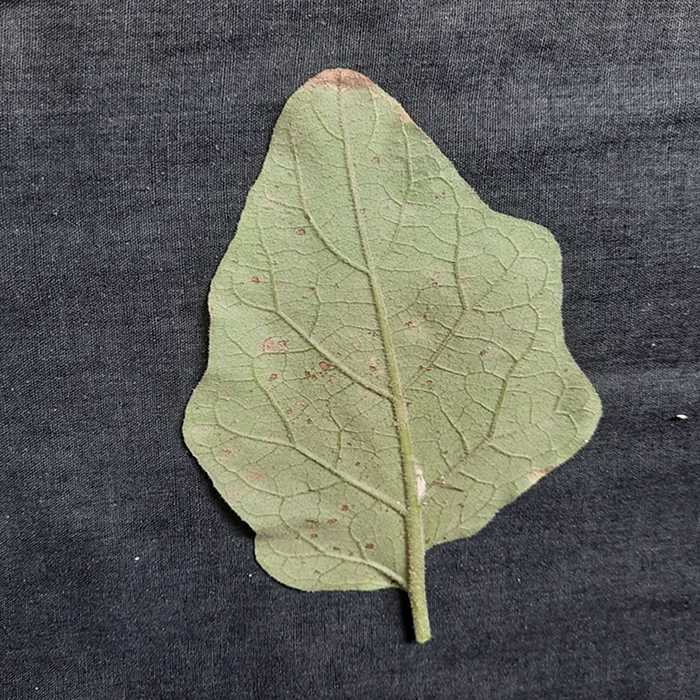
Plant: Eggplant
Label: Eggplant Cercopora leaf spot